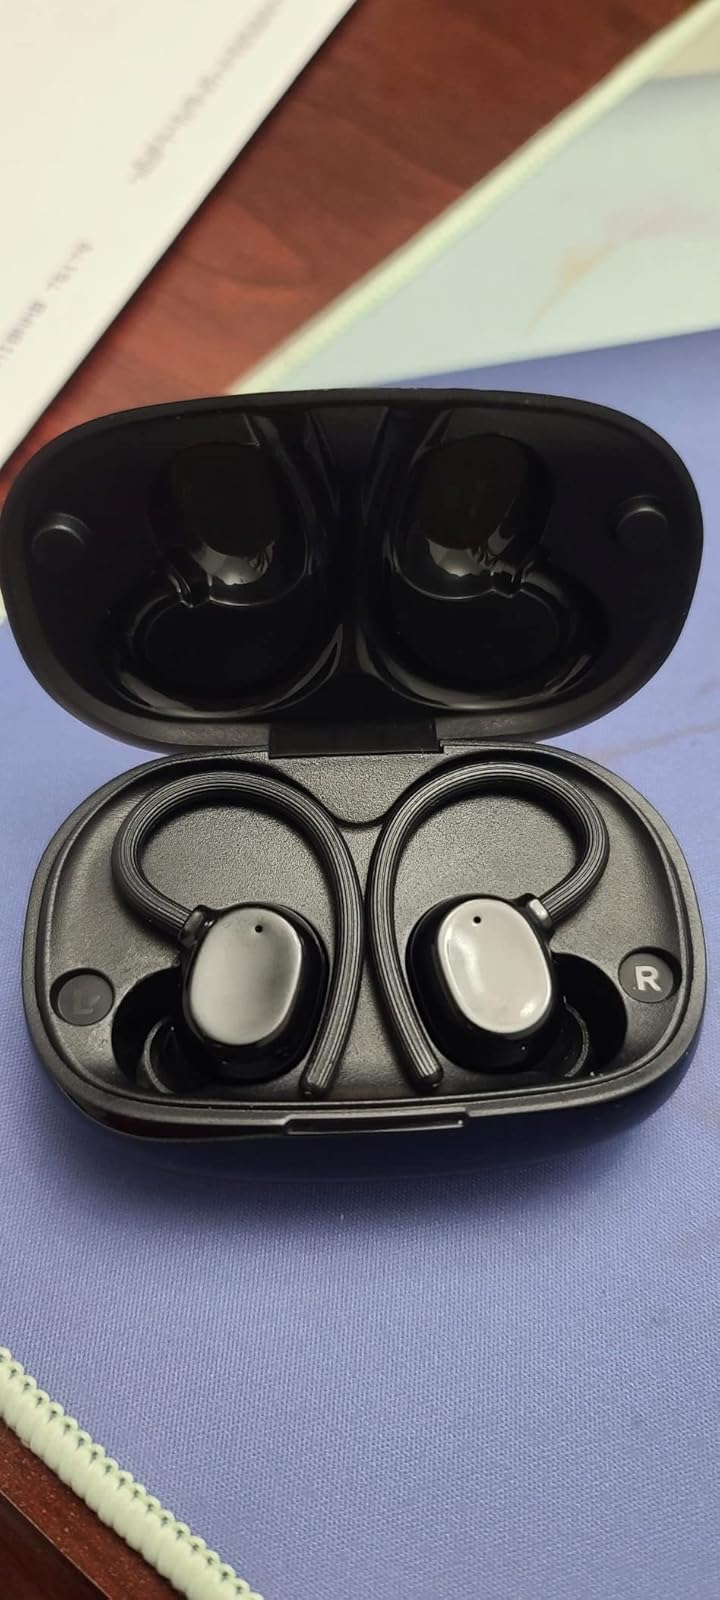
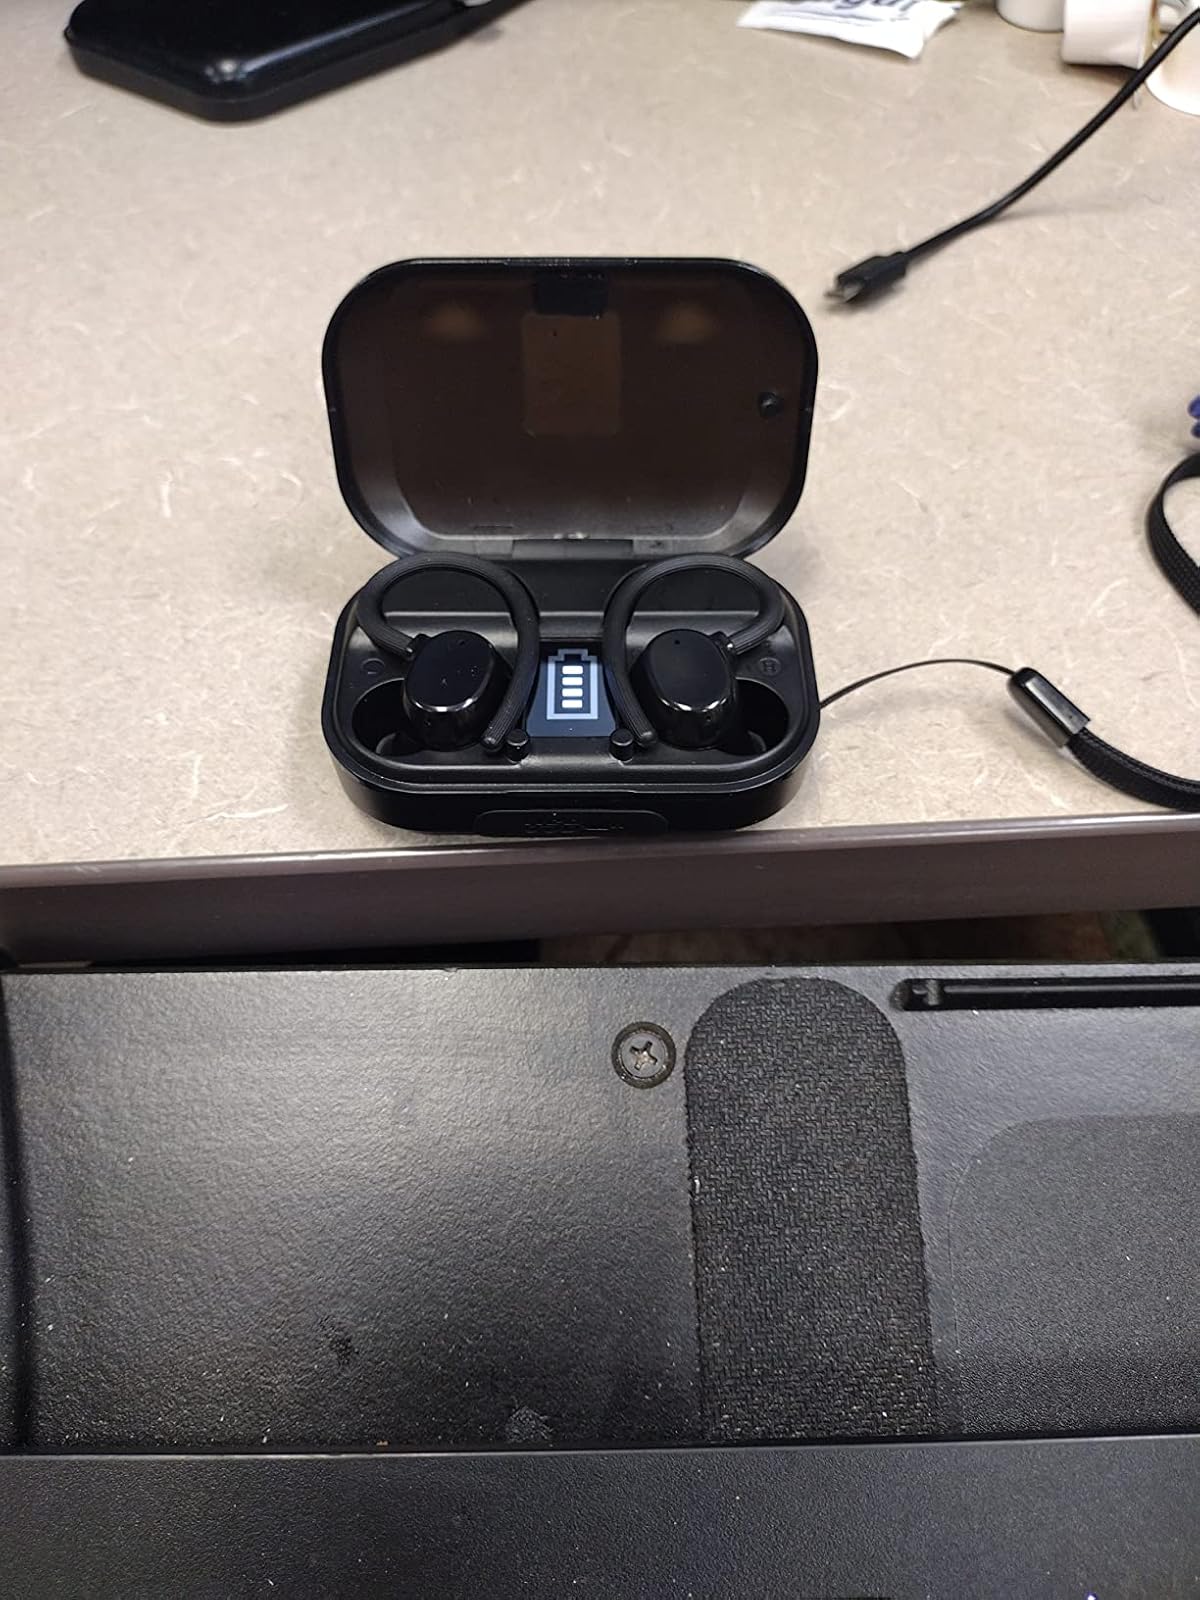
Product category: earbuds
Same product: no